Stagecoach West (TV series)

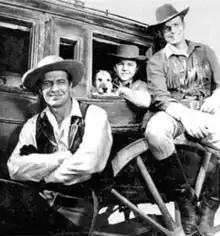
From left to right: Robert Bray as Sime Kane, the dog Hannibal II, Richard Eyer as Davey Kane, and Wayne Rogers as Luke Perry in a publicity photo for "Stagecoach West".

Four Star-Hilgarde produced "Stagecoach West" and Vincent M. Fennelly served as producer for the series. George Blair directed two episodes, and Harry Harris Jr., directed one, and Donald McDougall or Thomas Carr directed the rest.